Red imported fire ants in Australia

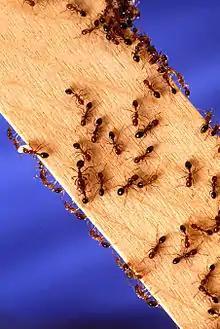
Red imported fire ants

The red imported fire ant ("Solenopsis invicta") is an invasive species in Australia originating from South America but imported to Australia, New Zealand, the United States of America and several Asian and Caribbean countries. Fire ants are listed by the International Union for Conservation of Nature (IUCN) as one of the world's most invasive species.